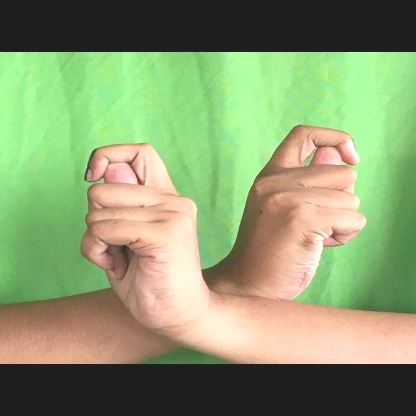
Mudra: Berunda